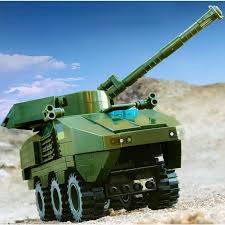
Label: BTR